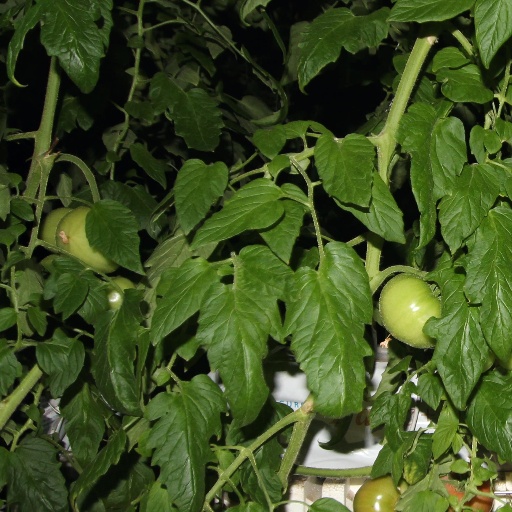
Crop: tomato